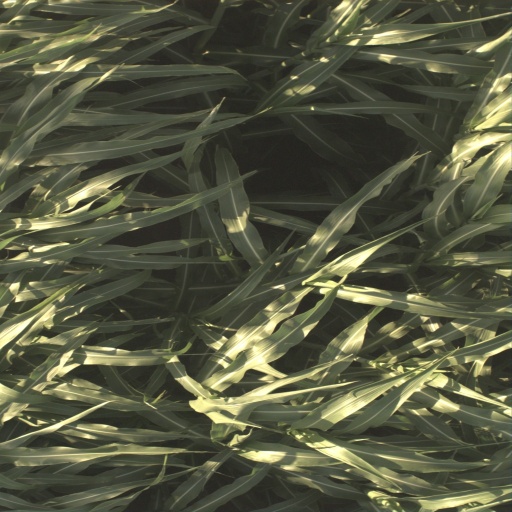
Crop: sorghum